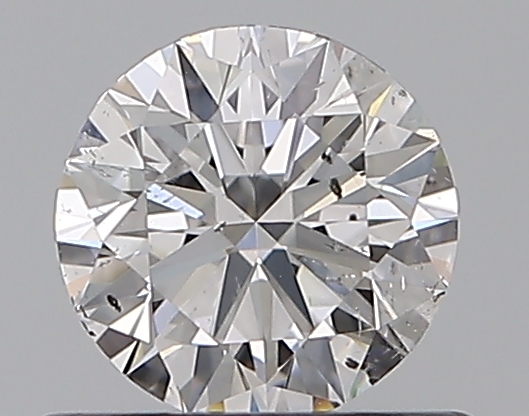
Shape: round
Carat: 0.52
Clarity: SI2
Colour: D
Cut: EX
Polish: EX
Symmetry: EX
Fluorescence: F
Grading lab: GIA
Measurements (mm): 5.13 x 5.16 x 3.14